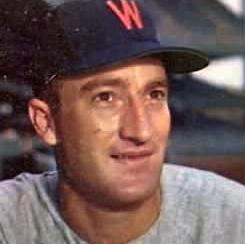
Age: 29